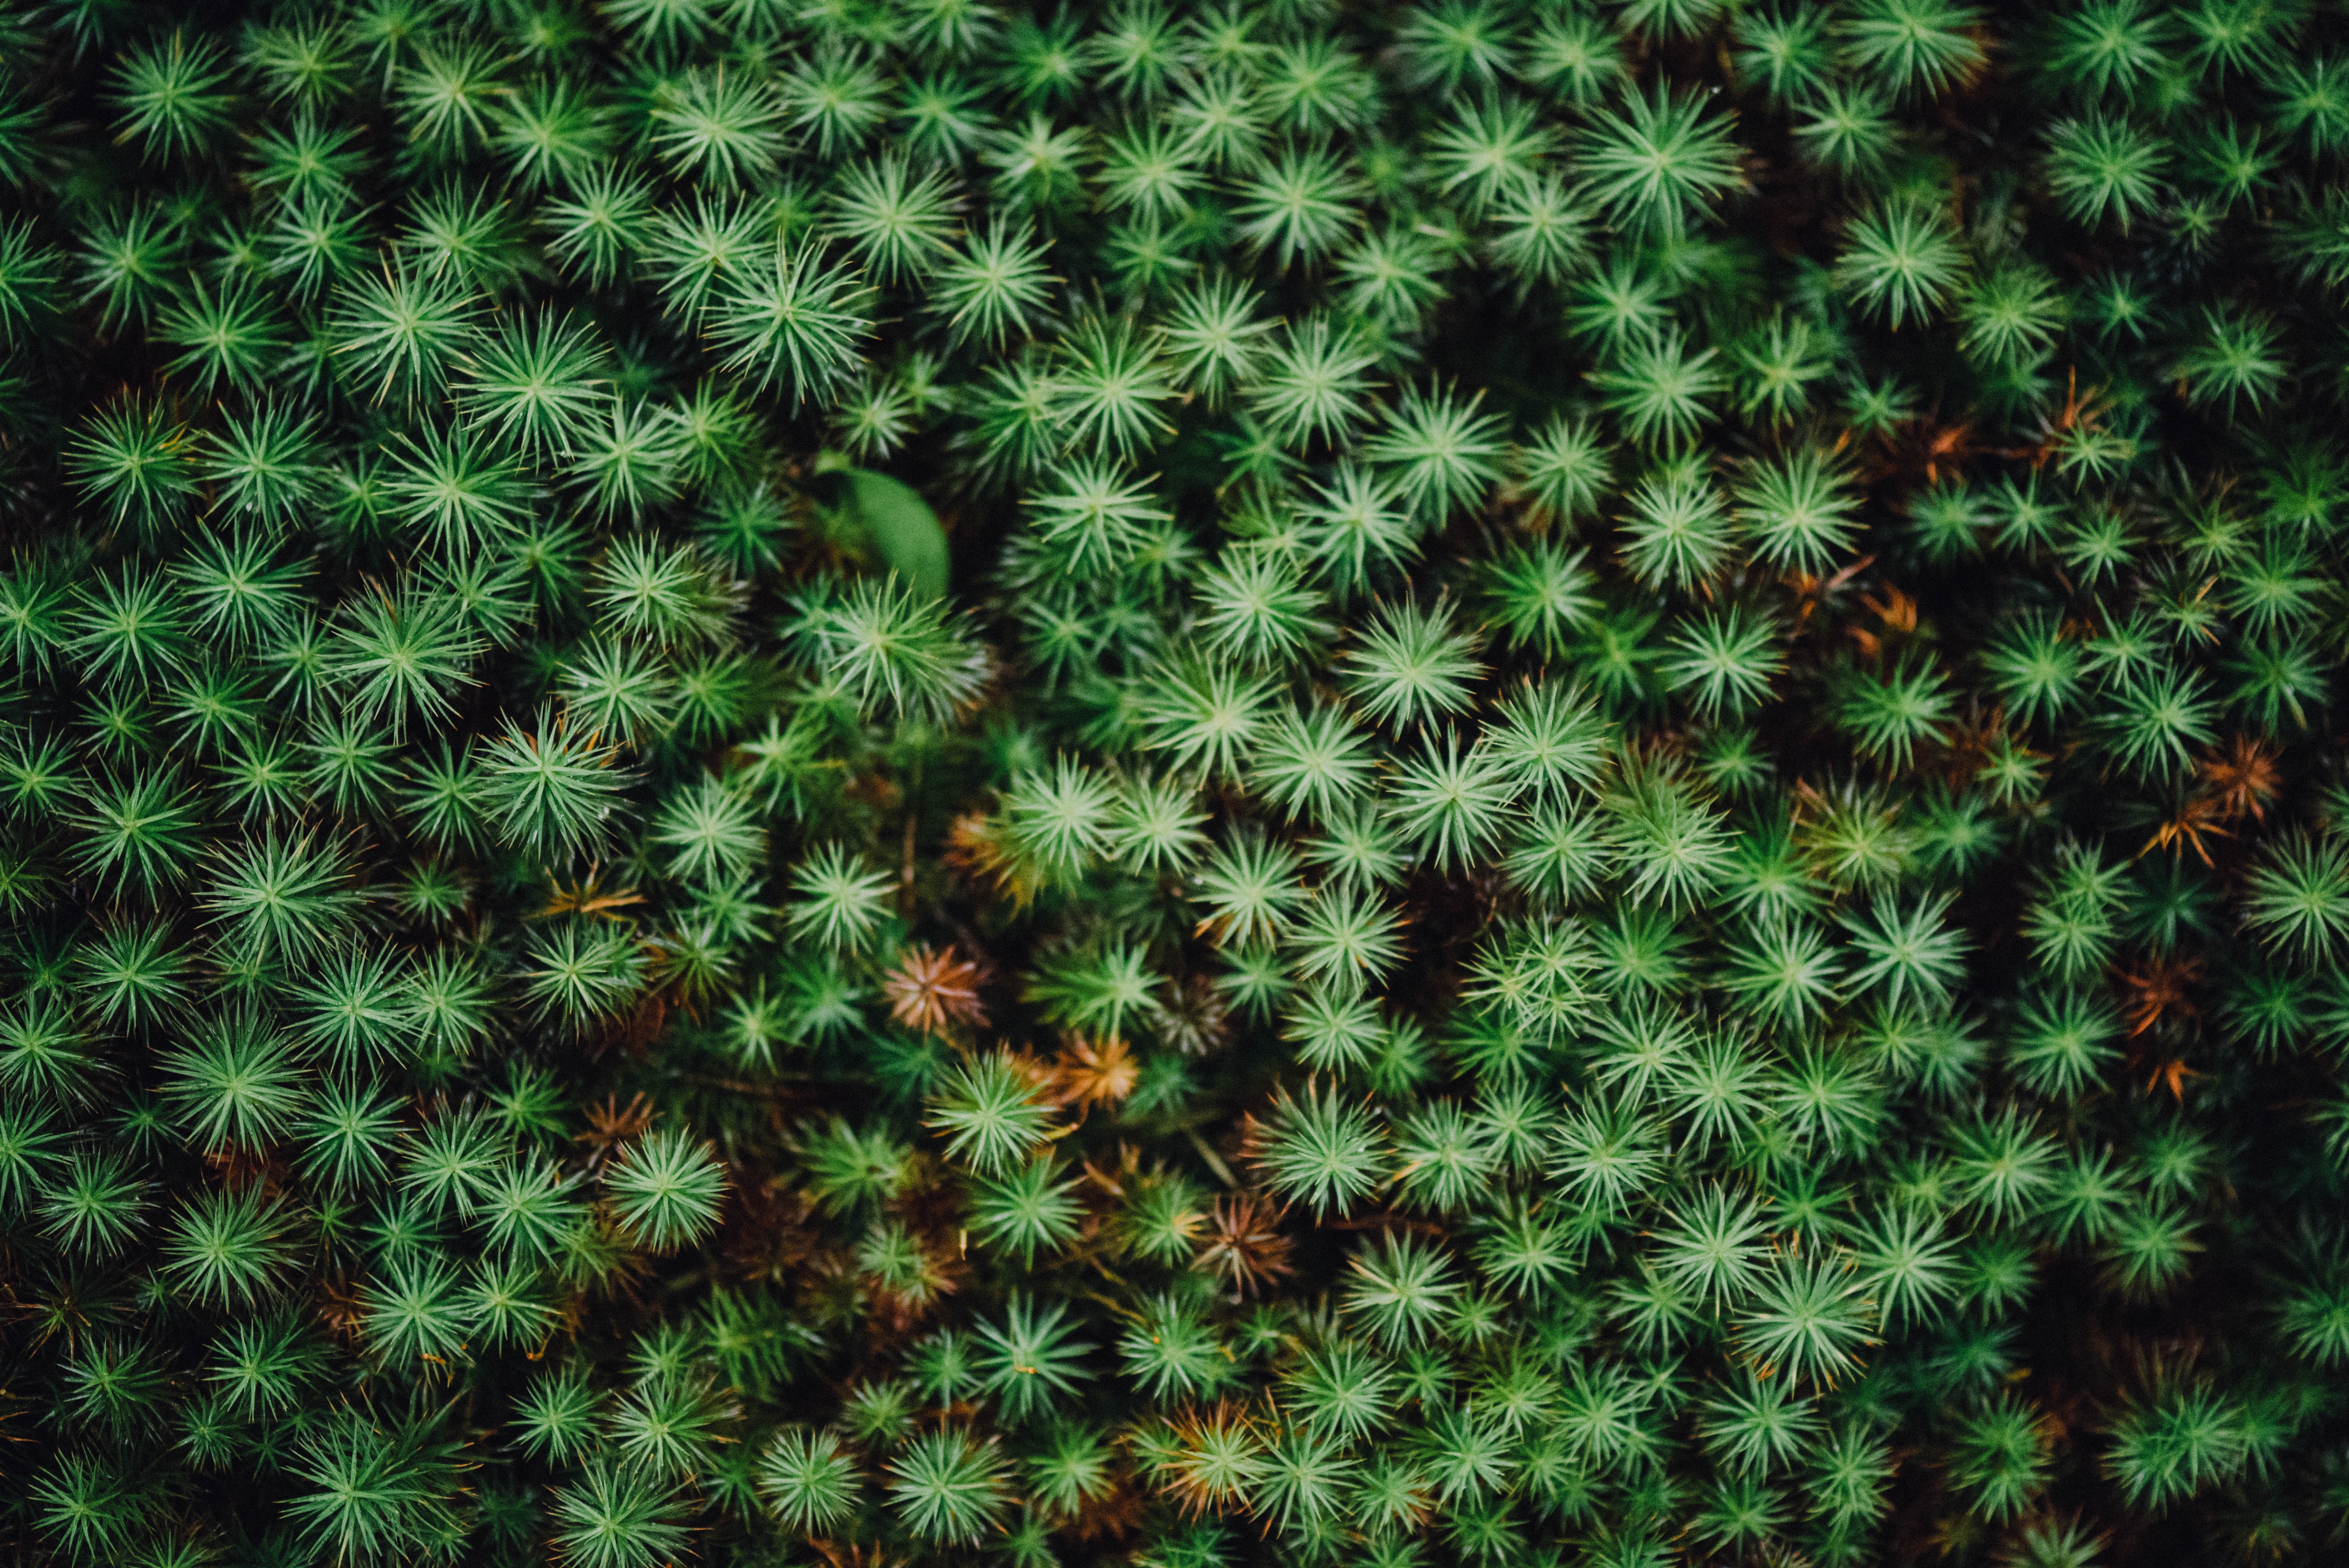
tree, grass, branch, plant, leaf, flower, pattern, green, botany, fir, flora, spruce, macro photography, flowering plant, land plant, thorns spines and prickles